Merchant

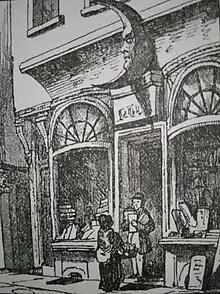
A Merchant in Early America

During the thirteenth century, European businesses became more permanent and were able to maintain sedentary merchants and a system of agents. Merchants specialised in financing, organisation and transport while agents were domiciled overseas and acted on behalf of a principal. These arrangements first appeared on the route from Italy to the Levant, but by the end of the thirteenth century merchant colonies could be found from Paris, London, Bruges, Seville, Barcelona and Montpellier. Over time these partnerships became more commonplace and led to the development of large trading companies. These developments also triggered innovations such as double-entry book-keeping, commercial accountancy, international banking including access to lines of credit, marine insurance and commercial courier services. These developments are sometimes known as the "commercial revolution."